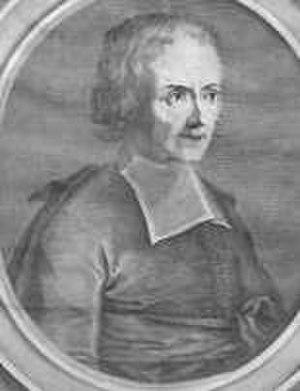
Adrien Baillet est un théologien et homme de lettres français. Il est surtout connu comme le premier biographe de René Descartes.